Borko Furht

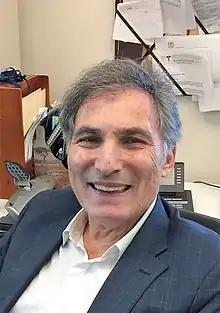
Furht in 2019

Borivoje "Borko" Furht is a Serbian American scientist and author in the field of computer science and engineering. He is a professor in the department of electrical and computer engineering and computer science (CEECS) at Florida Atlantic University in Boca Raton, Florida. He is also director of the National Science Foundation's Industry and University Cooperative Research Center for Advanced Knowledge Enablement at FAU. In 2019, he was inducted into Academia Europaea, which is The Academy of Europe.